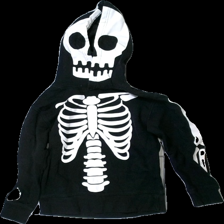
View: front
Type: Hoodie
Category: Children
Brand: H&M
Colors: Black, White
Material: 84% cotton, 16% polyester
Pattern: Other
Cut: Regular
Size: 122
Season: All
Damage: pilling all over
Price range: <50
Recommended usage: Export
Comment: washed out